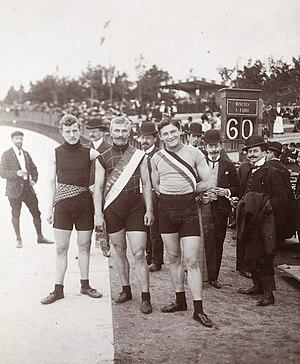
Le Grand Prix de Paris est une ancienne compétition de vitesse de cyclisme sur piste. La compétition s'est déroulée de 1894 à 1993, avec quelques interruptions, sur le vélodrome de la Cipale, dans une partie du bois de Vincennes située jusqu'en 1929 sur le territoire de Charenton-le-Pont, puis rattachée à cette date au 12ᵉ arrondissement de Paris. La Cipale, dont la piste a une longueur de 500 mètres, est rebaptisée Jacques-Anquetil en 1987.